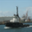
Label: ship